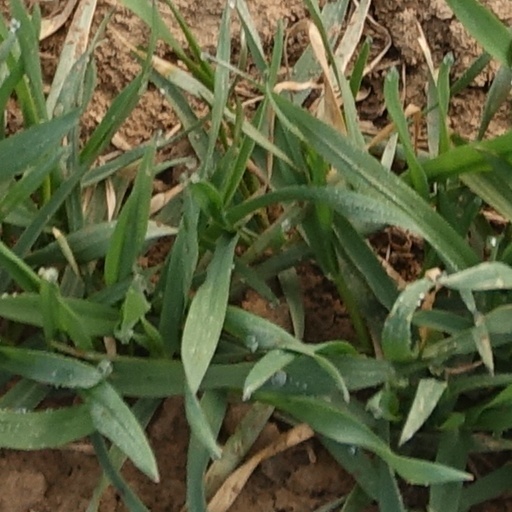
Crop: wheat